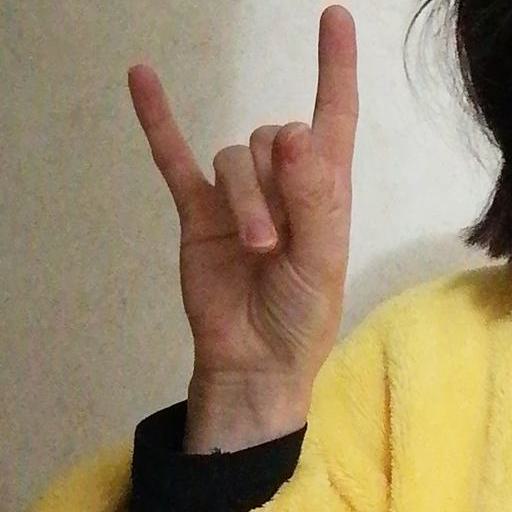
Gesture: rock